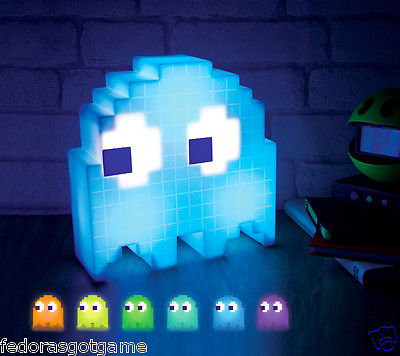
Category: lamp